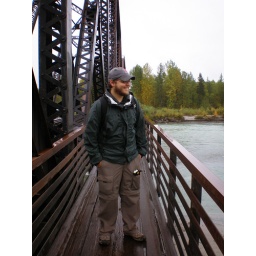
Santiago on the bridge above the Talkeetna river